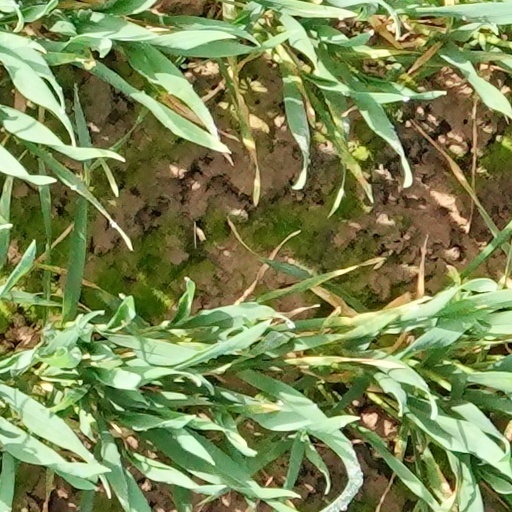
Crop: wheat